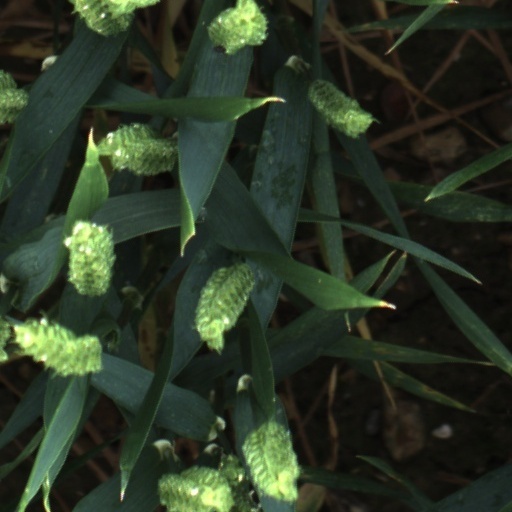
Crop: wheat